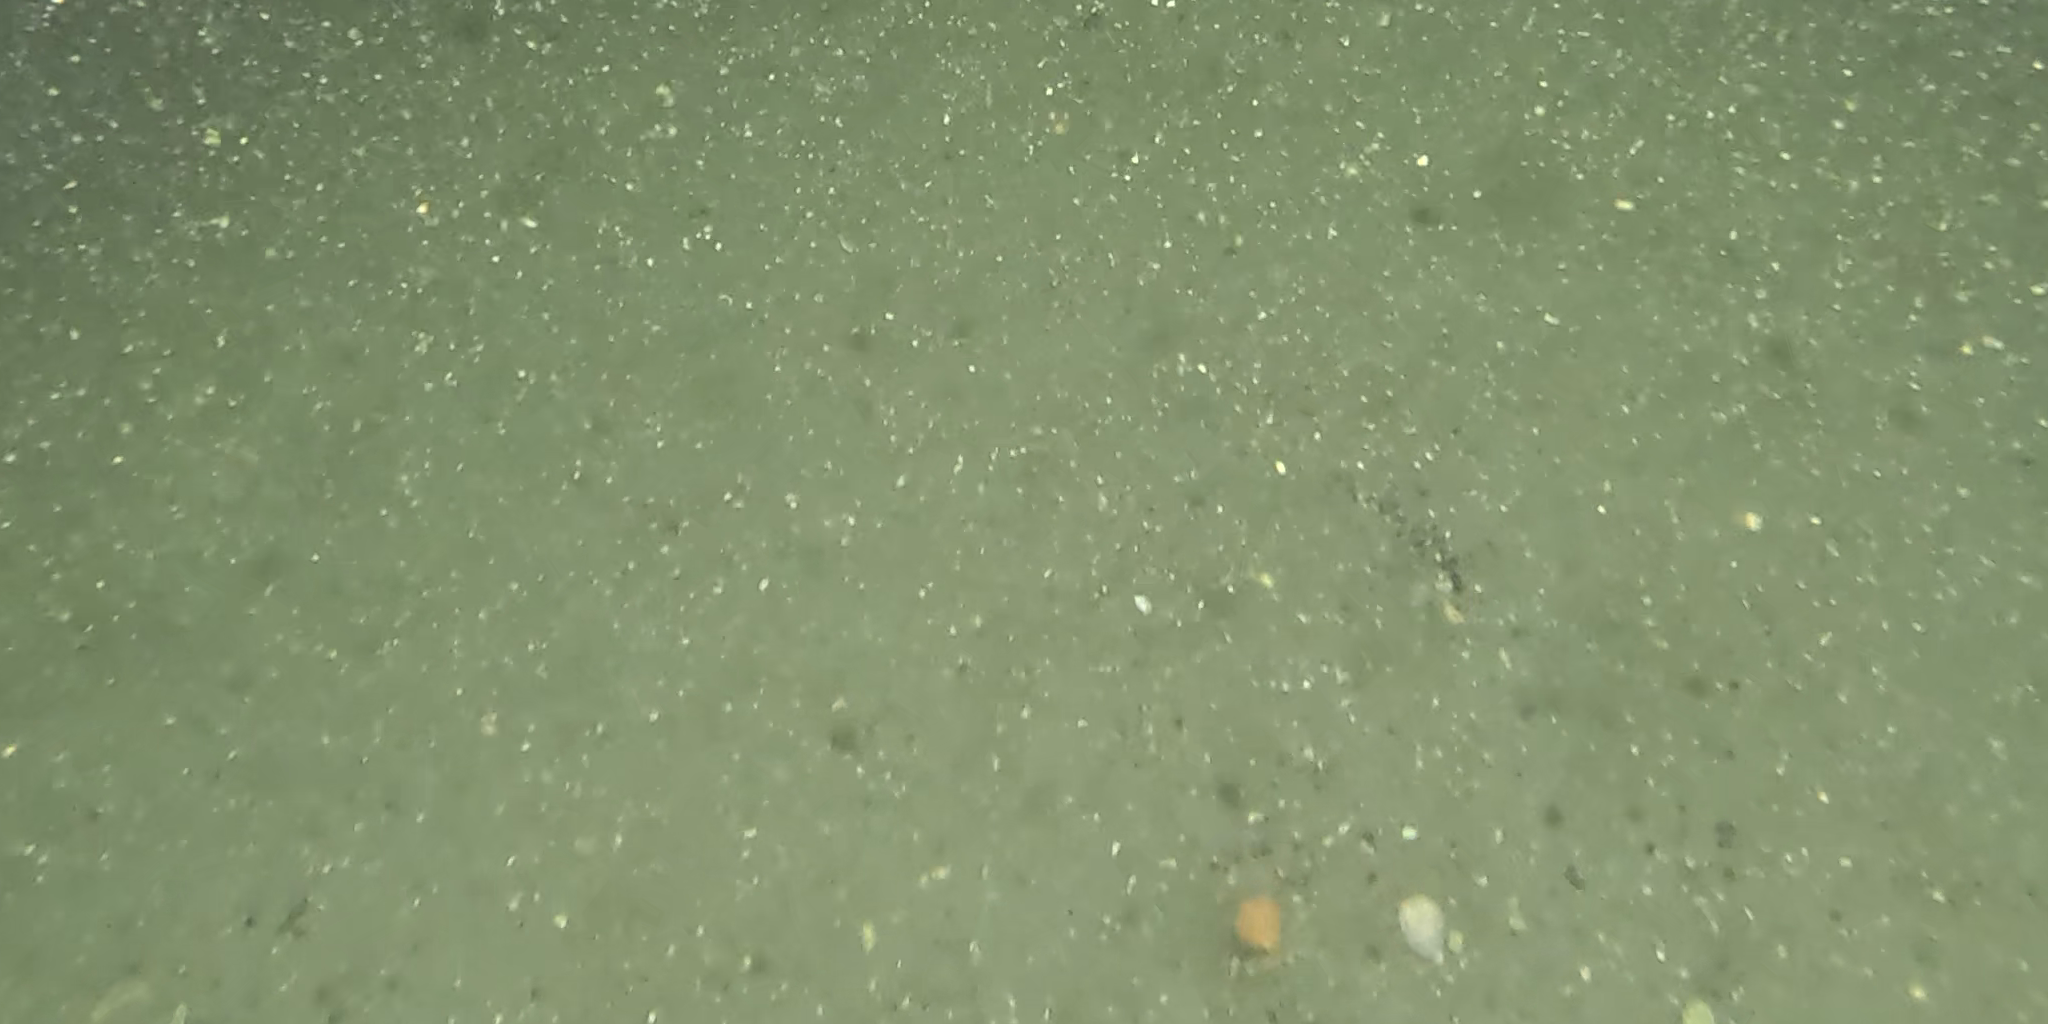
Seabed habitat: sand